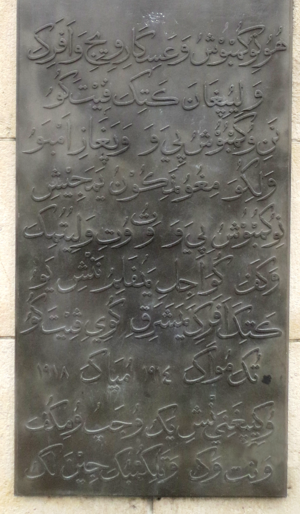
Les langues swahilies, ou parfois souahélies, sont un groupe de langues bantoues de l'Afrique de l'Est. Elles possèdent des caractéristiques communes et surtout un vocabulaire commun qui permet à un de leurs locuteurs de se faire plus ou moins comprendre des divers locuteurs de ce groupement de langues. Cependant, on ne peut pas parler d'intercompréhension pour toutes ces formes tant la variété linguistique est grande.
Le Monument aux askaris, en anglais Askari Monument, en swahili Sananu ya Askari, est un monument à la mémoire des soldats indigènes, ou askaris, qui ont combattu en Afrique de l'Est dans les rangs de l'armée britannique pendant la Première Guerre Mondiale.
L’alphabet arabe swahili est une adaptation de l’alphabet arabe utilisée pour écrire le swahili du xiᵉ au xxᵉ siècle.